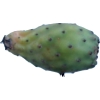
Label: cactus_fruit_green